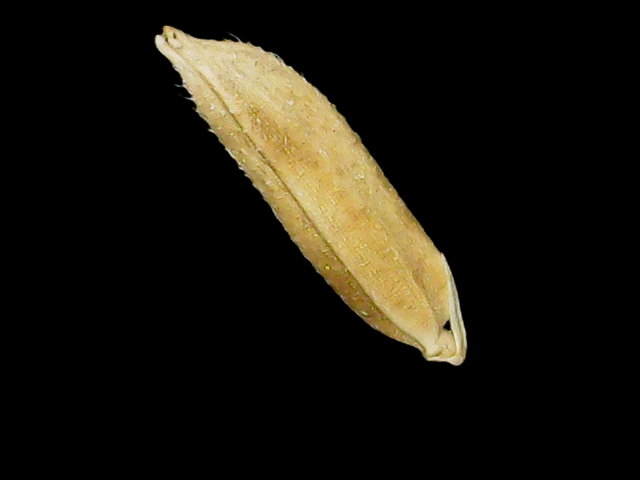
Rice variety: Binadhan07